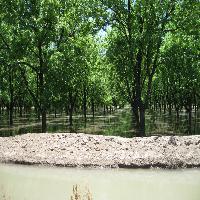
Weather: cloudy or overcast